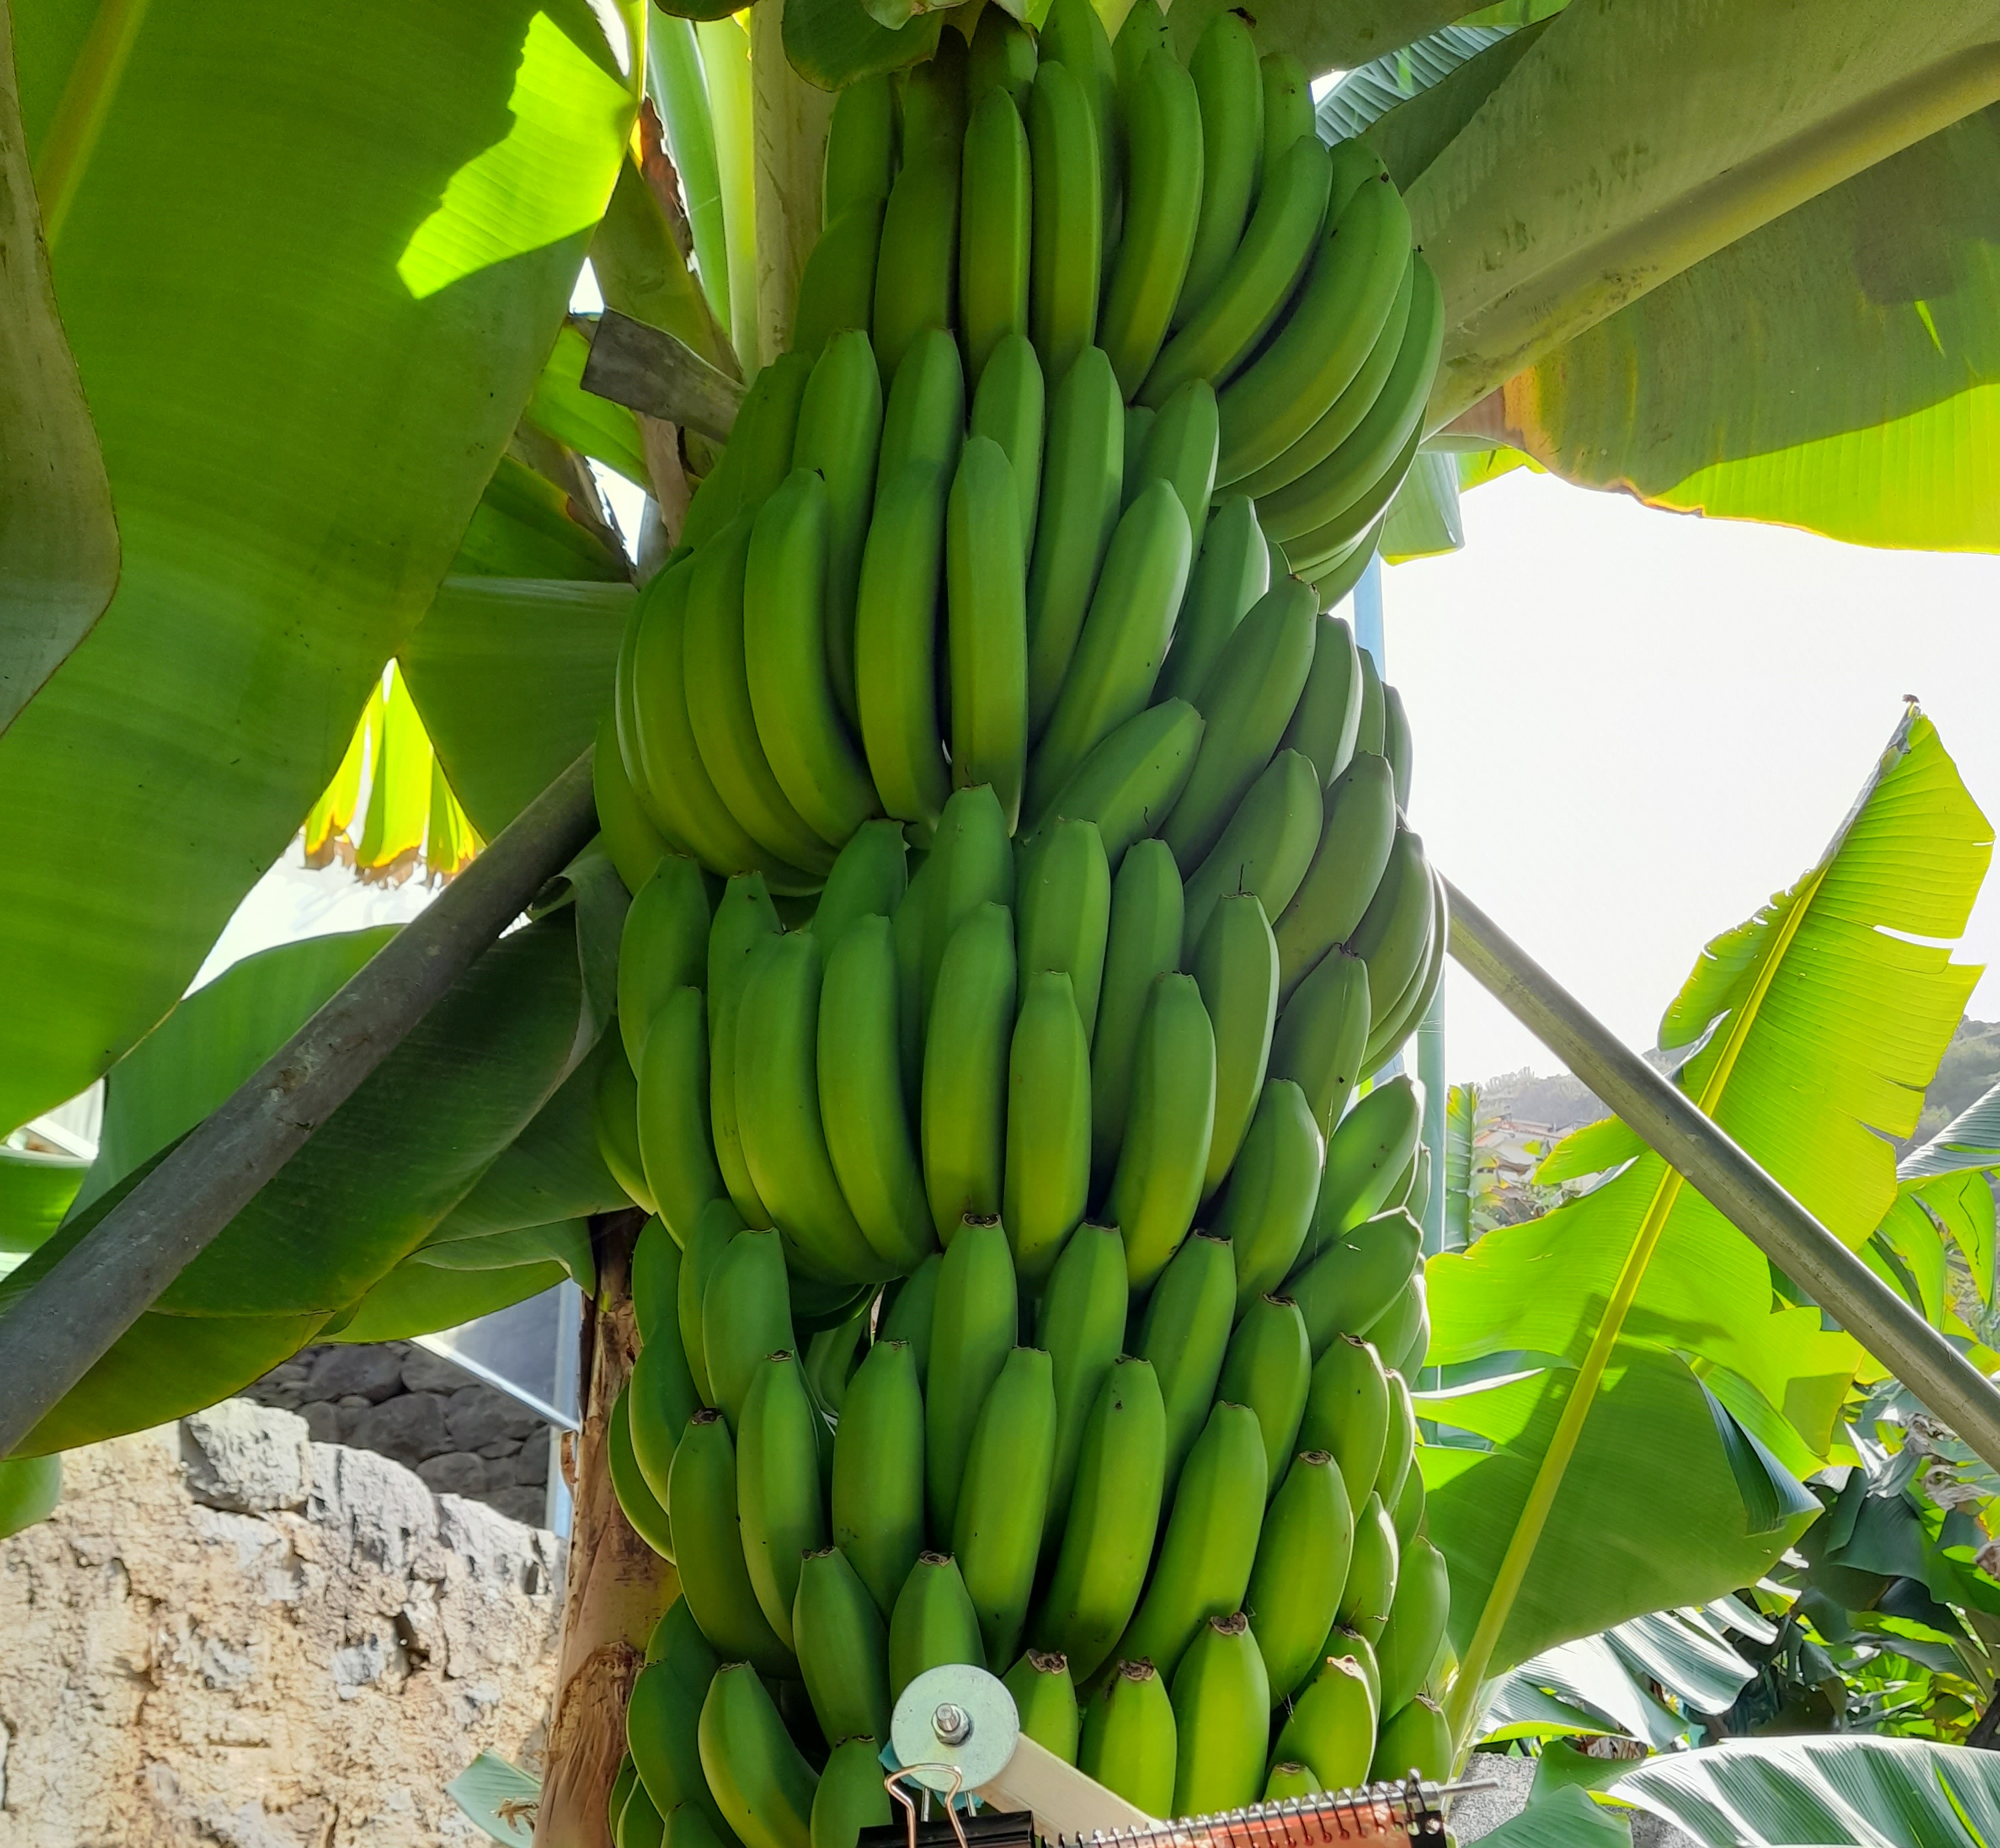
Label: Keep